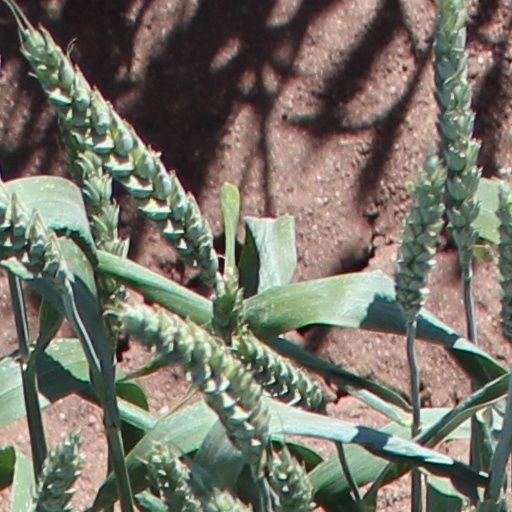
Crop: wheat